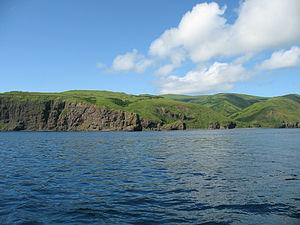
Paul Mérault Monneron, officier du génie, ingénieur, né le 23 février 1748 à Annonay en Ardèche, décédé en mai 1788, à Vanikoro, fut un membre de l'expédition de La Pérouse.
L'île Moneron est une île rocheuse russe située dans le détroit de Tartarie, à 48 km de la côte sud-ouest de l'île de Sakhaline. Une partie de l'île est protégée par un parc naturel. On y trouve de nombreuses falaises menaçantes descendant à pic dans la mer ainsi que quelques vestiges de chemins japonais.